Irish Guards

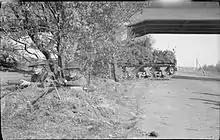
Two Irish Guardsmen and a camouflaged Sherman Firefly guard a section of the Bremen-Hamburg autobahn, 20 April 1945.

The Irish Guards returned to France in June 1944 when the 2nd and 3rd Battalions took part in the Normandy Campaign. Both battalions served as part of the Guards Armoured Division and took part in the attempt to capture Caen as part of Operation Goodwood. They also saw action in the Mont Pincon area. On 29 August, the 3rd Battalion crossed the Seine and began the advance into Belgium with the rest of the Guards Armoured Division towards Brussels.